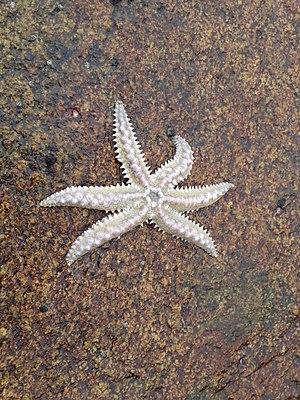
Les Asteriidae sont une famille d'étoiles de mer, de l'ordre des Forcipulatida.